Westphalia

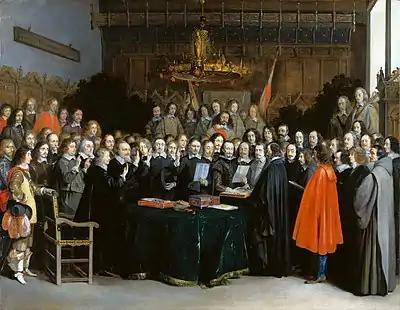
Ratification of the Peace of Westphalia of 1648 in Münster by Gerard Terborch (1617–1681)

As a result of the Protestant Reformation, there was no dominant religion in Westphalia. Roman Catholicism and Lutheranism were on a relatively equal footing. Lutheranism was strong in the eastern and northern parts with numerous free churches. Münster and especially Paderborn were considered to be Catholic. Osnabrück was divided almost equally between Catholicism and Protestantism.